Sonchus brassicifolius

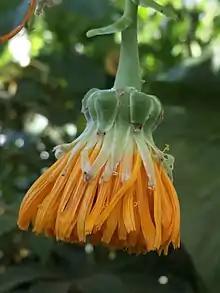
Single capitulum (one of many) of specimen flowering in Kew Gardens

Sonchus brassicifolius, synonym Dendroseris litoralis, is a species of flowering plant in the daisy and sunflower family Asteraceae. It is a small evergreen tree species known as the cabbage tree. It is endemic to the Juan Fernández Islands, which lie in the southeast Pacific, off the west coast of Chile. It is native only to the tiny, volcanic Robinson Crusoe Island, home of the famed "Juania australis" and many other endemic plants. The species is threatened by habitat loss and has been brought back from the brink of extinction. It had been reduced to only a few individuals by feral goats on the island, and is still considered critically endangered.